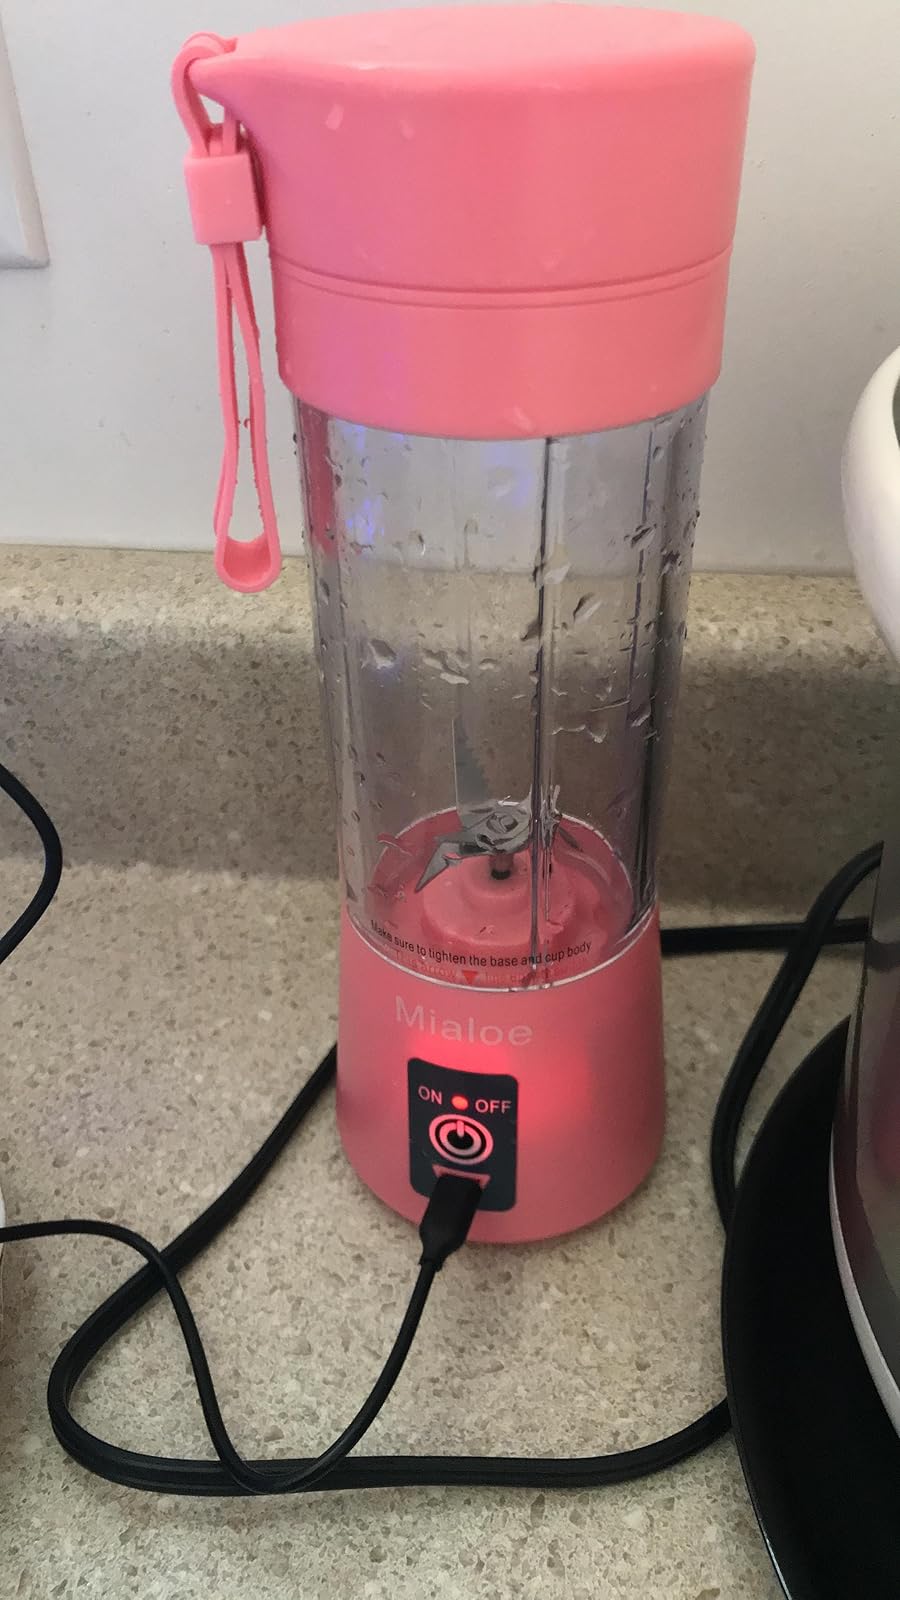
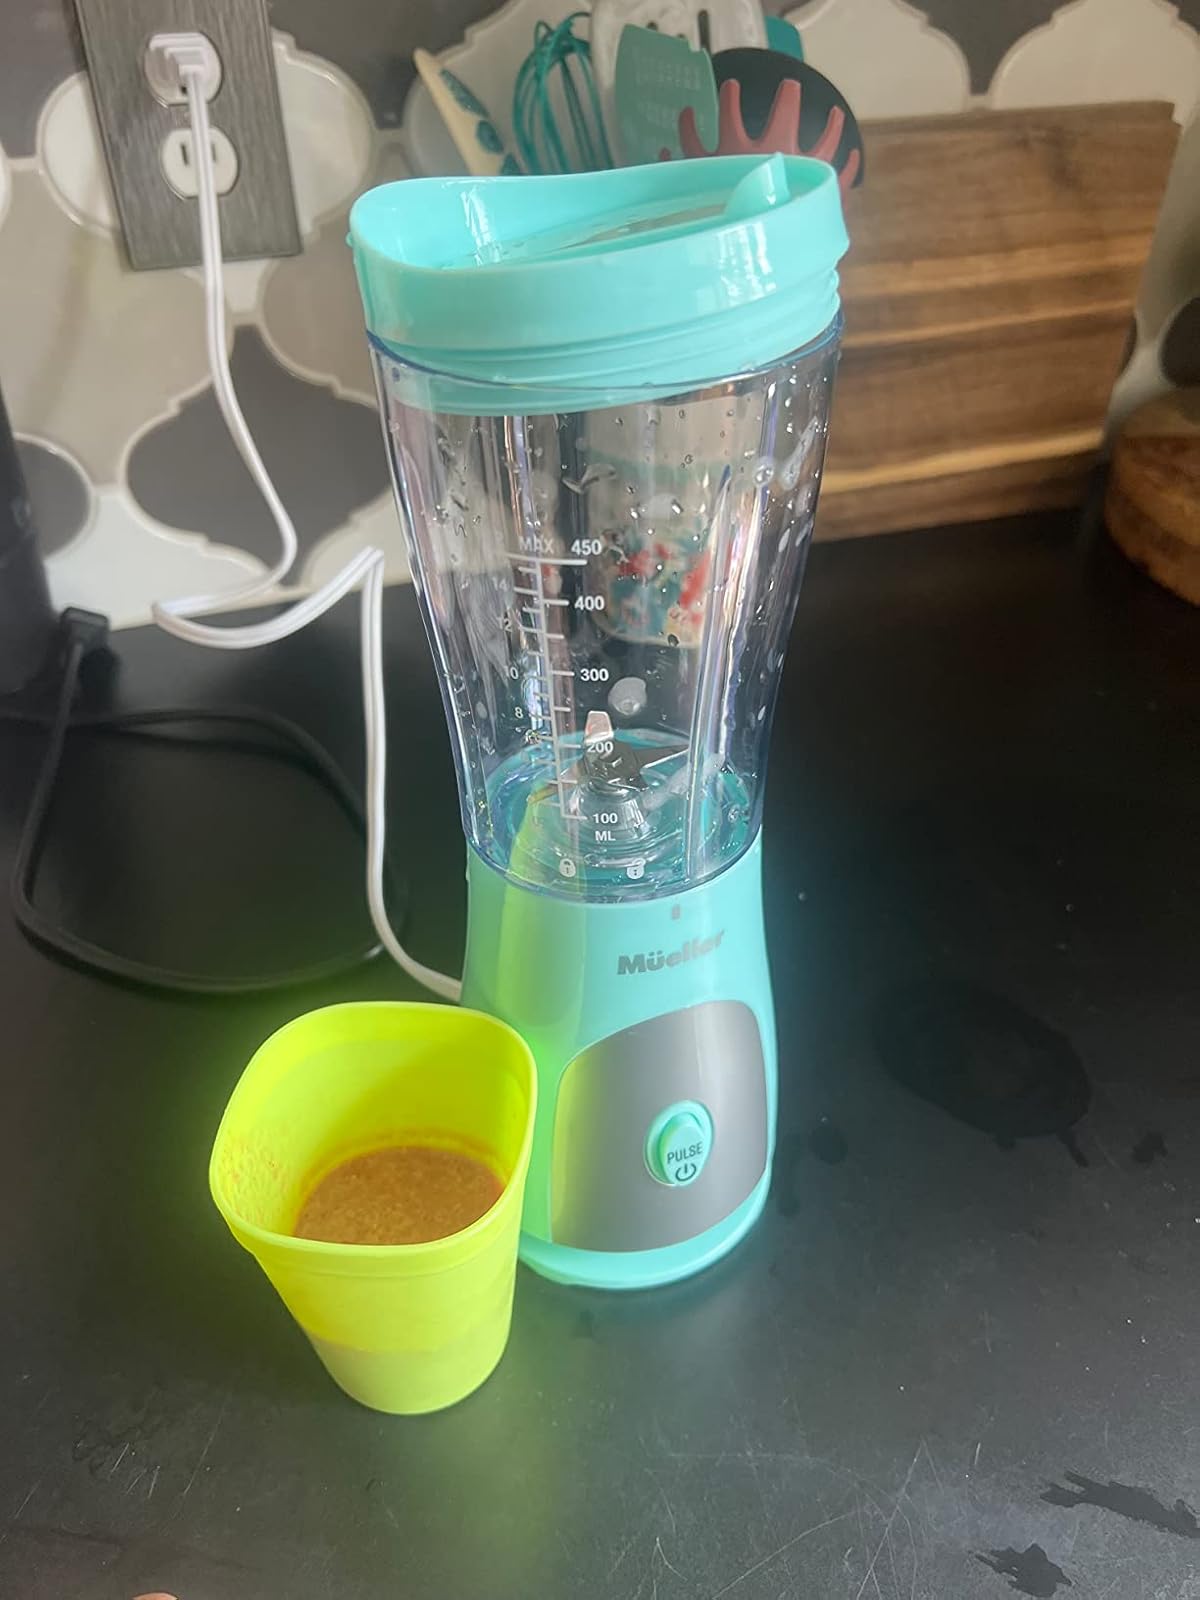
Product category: items_blender
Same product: no